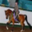
Label: horse